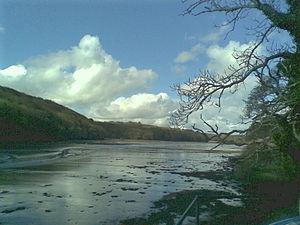
Le Fal est un fleuve côtier situé dans les Cornouailles, en Angleterre.